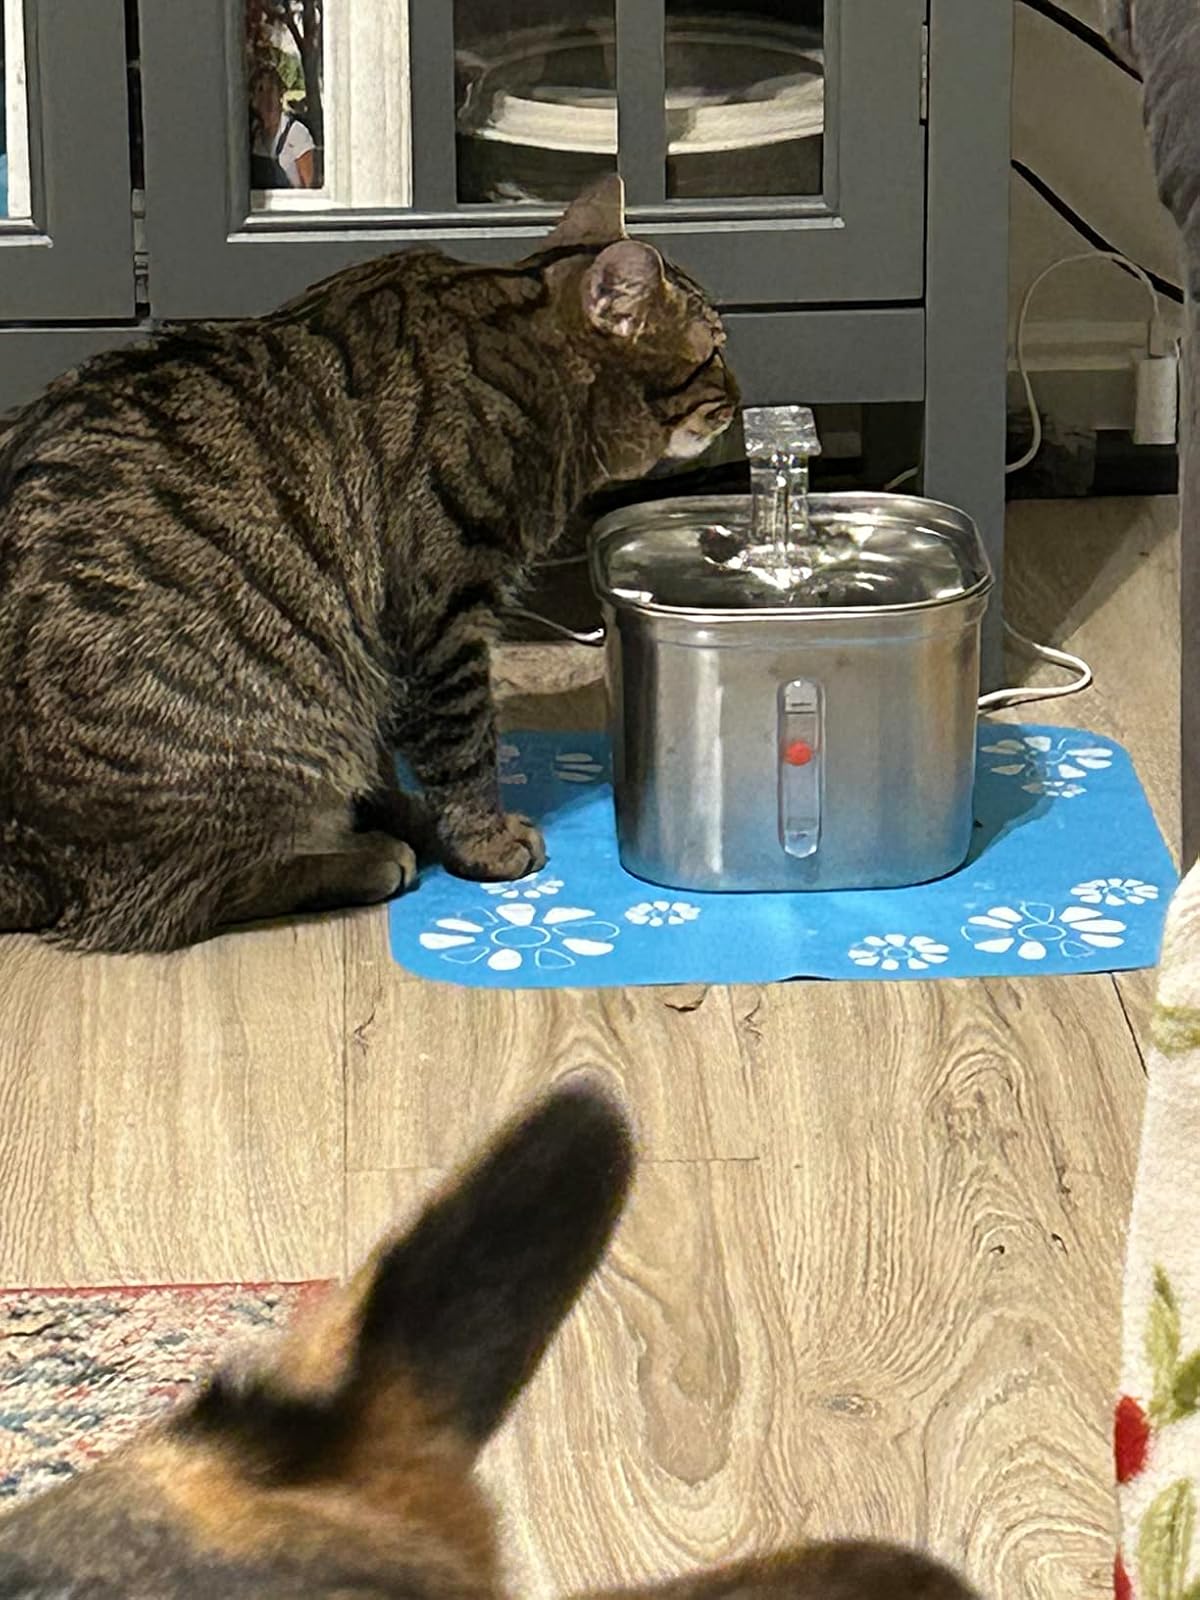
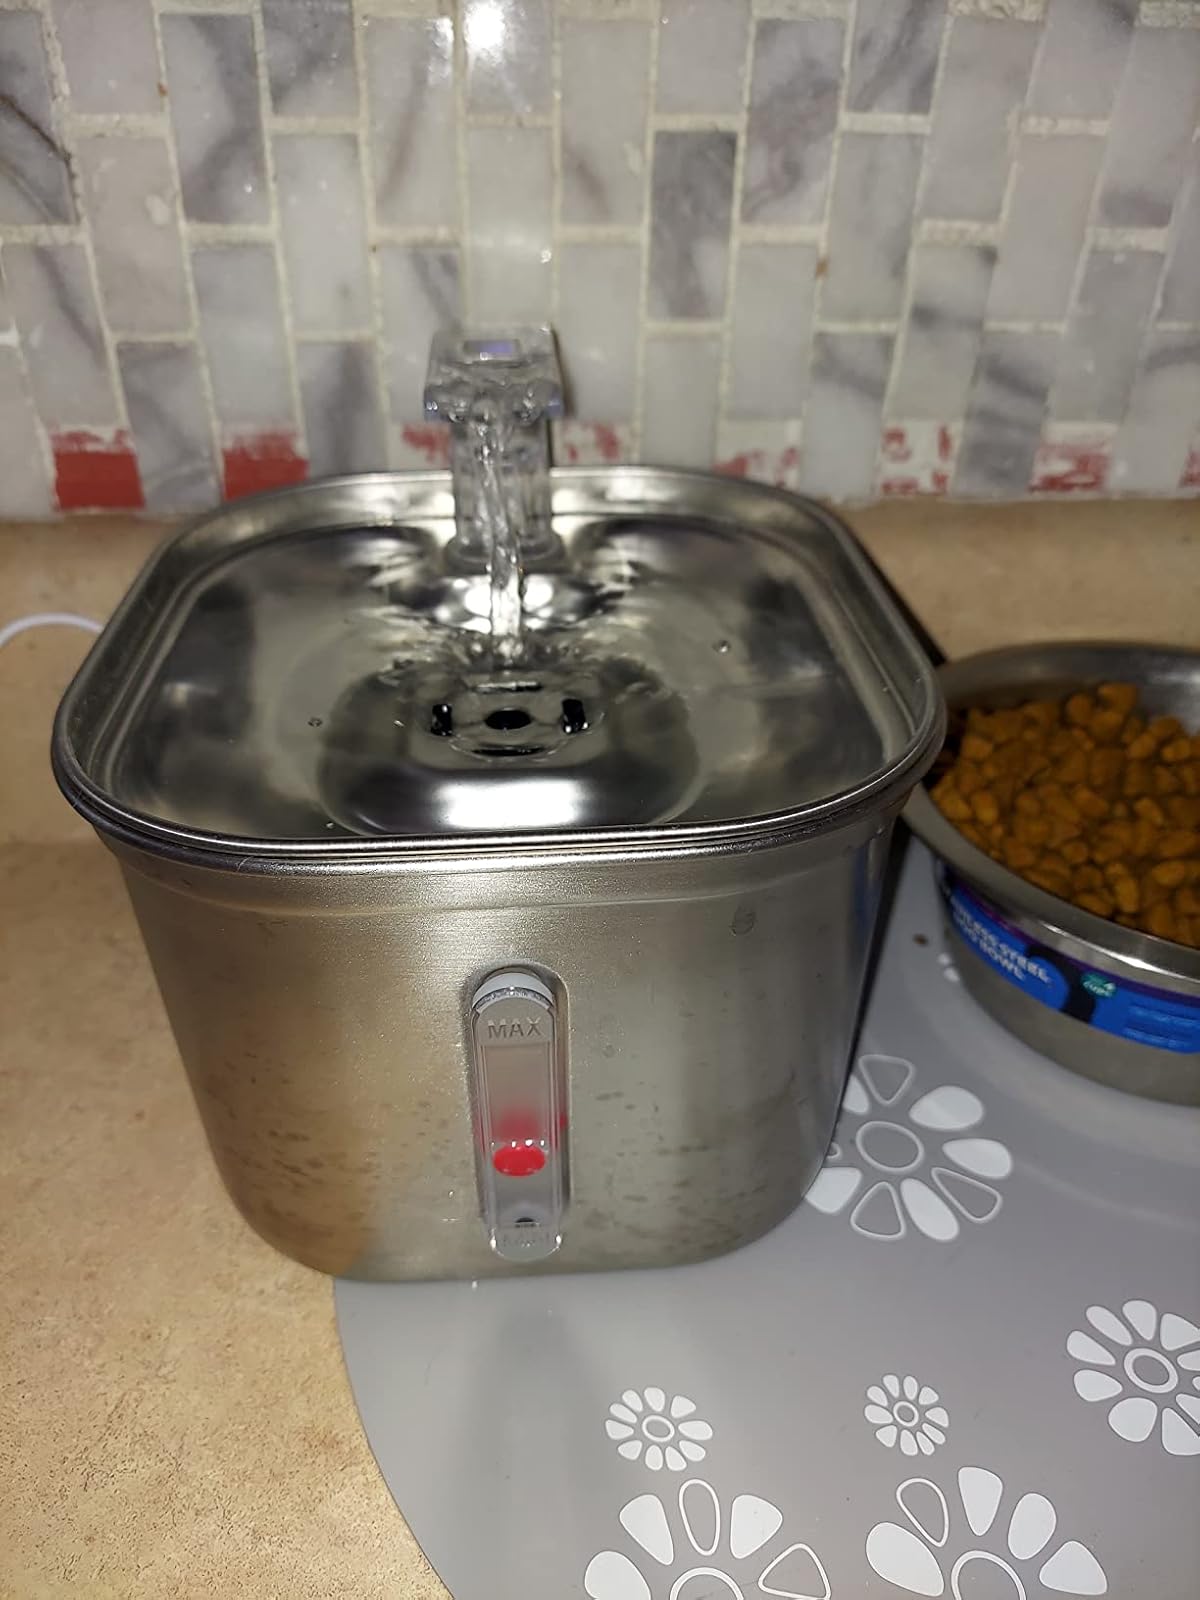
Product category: items_bowl
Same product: yes